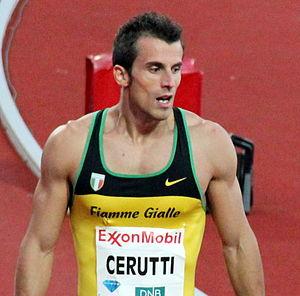
Fabio Cerutti est un athlète italien, spécialiste du sprint. Il mesure 1,88 m pour 70 kg et appartient au club des Fiamme Gialle.